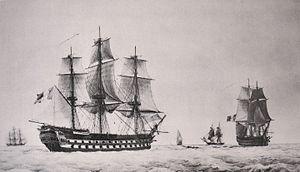
Le Ville de Marseille est un navire de la classe Téméraire construit en 1812.